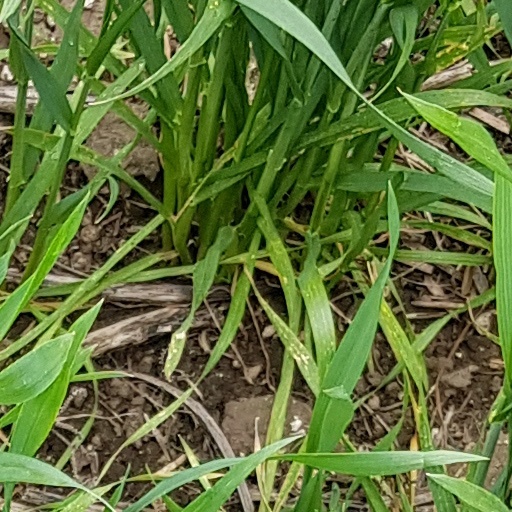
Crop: wheat